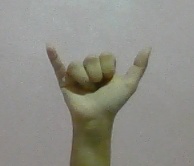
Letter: ya